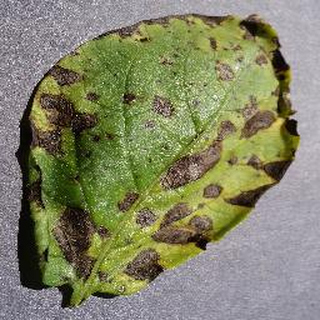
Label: potato_early_blight